Kimi no Nagori wa Shizuka ni Yurete

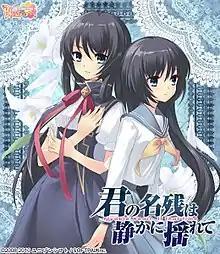

, abbreviated as , is an adult Japanese visual novel developed by Unisonshift: Blossom for Windows. It was released on May 28, 2010. "Kimi no Nagori wa Shizuka ni Yurete"'s story is focused around Mayuri Shirasagi, one of the heroines of Unisonshift Blossom's previous game, "Flyable Heart". The game carries the tagline of "Flyable Heart If that Time".